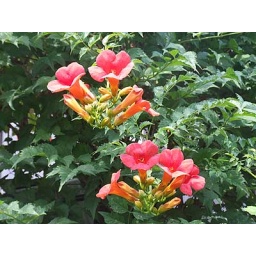
flowers by Steph's house